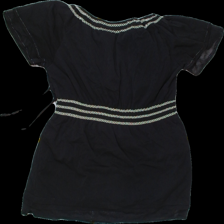
View: back
Type: Blouse
Category: Ladies
Brand: KappAhl
Colors: Black
Material: 45%nylon  55%polyester
Size: S
Trend: No trend
Stains: No
Price range: <50
Recommended usage: Reuse